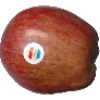
Label: Apple Red 1